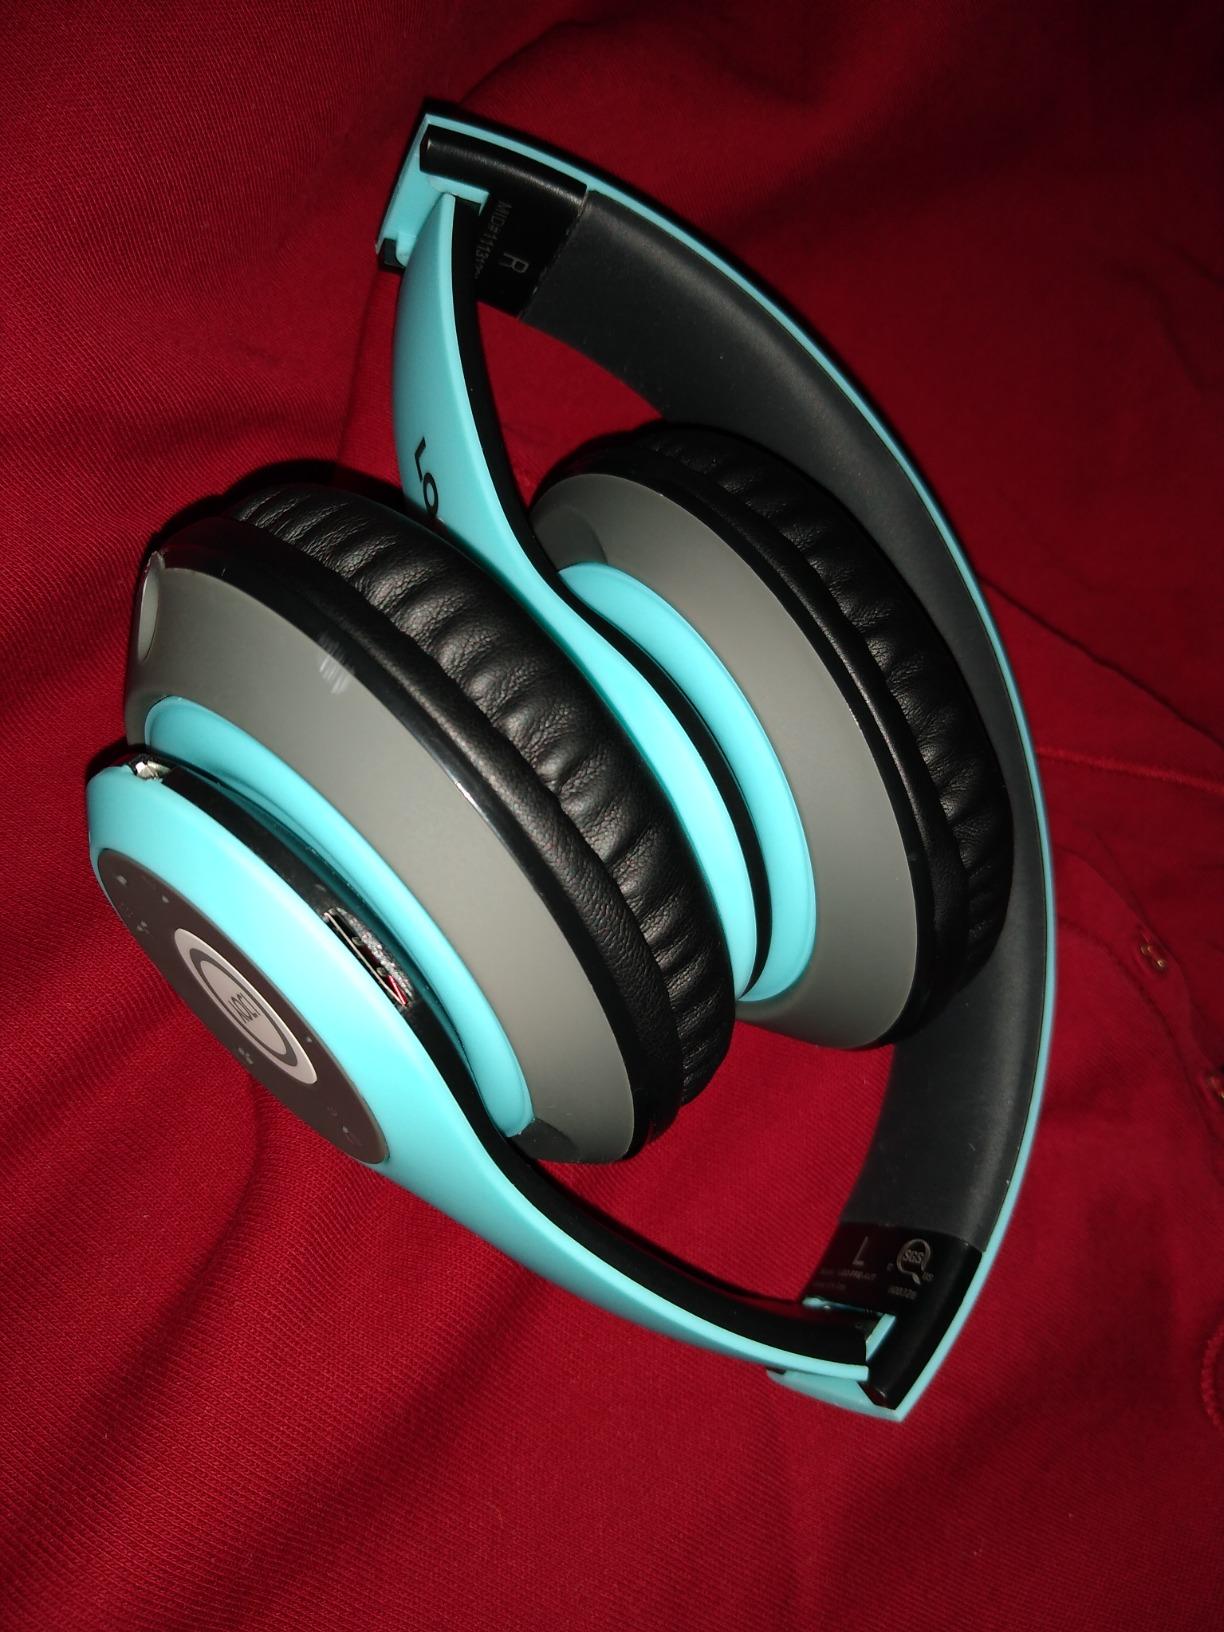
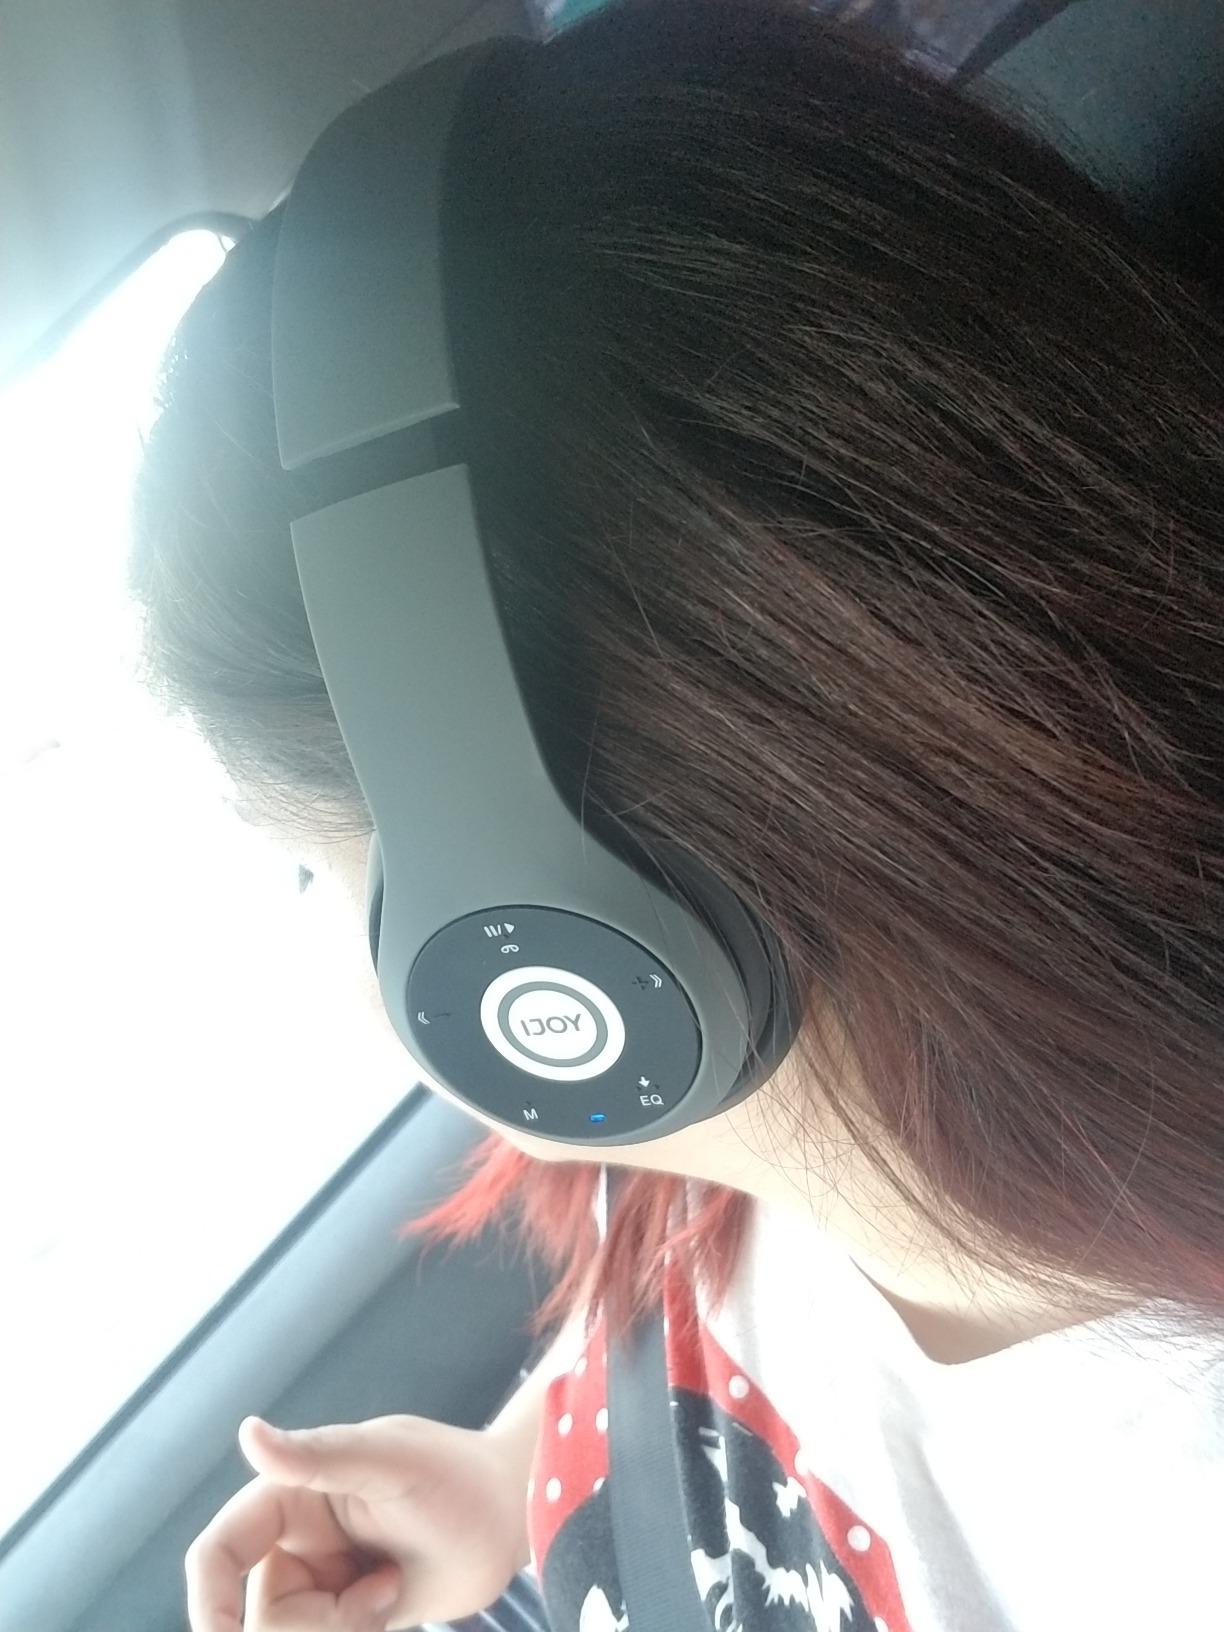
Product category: headphones
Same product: no